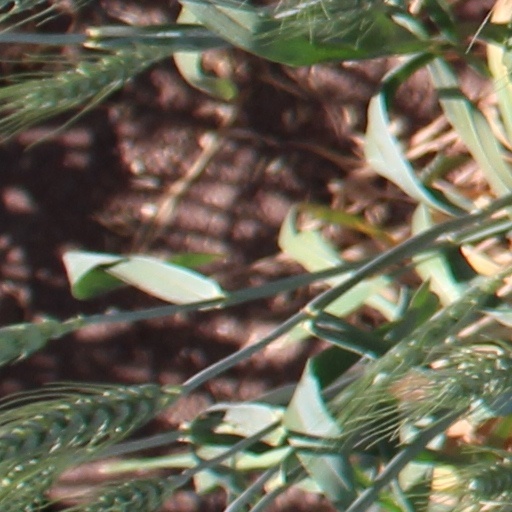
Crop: wheat